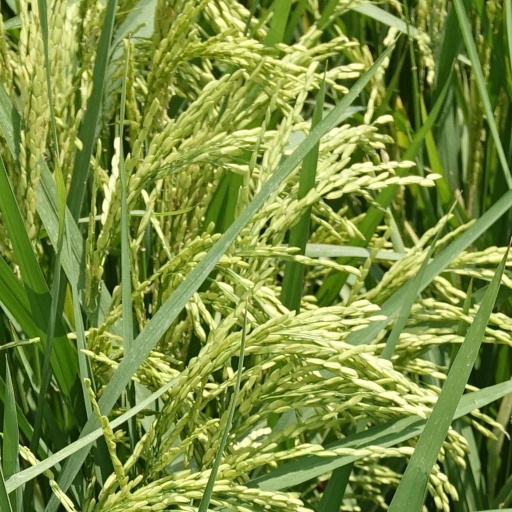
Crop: rice